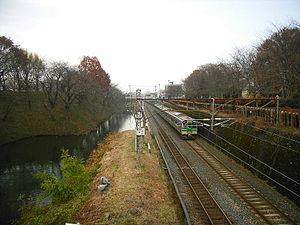
La ligne principale Ōu est une ligne ferroviaire du réseau JR East au Japon. Elle relie la gare de Fukushima dans la préfecture de Fukushima à la gare d'Aomori dans la préfecture d'Aomori.